Starrcade (1997)

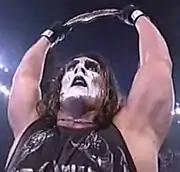
Sting won the WCW World Heavyweight Championship at Starrcade

The main event was between Hollywood Hogan (nWo) and Sting (WCW) for the WCW World Heavyweight Championship. Nick Patrick, who had favored the nWo before, was chosen as the referee through a random drawing. The match started with Hogan delivering attacks. Sting fought back with dropkicks, and applied the side headlock. Hogan sent Sting out of the ring, and attacked him with the ringpost and guard rail. Hogan performed a big boot, and pinned Sting after a leg drop. However, Bret Hart claimed Patrick counted the pinfall fast, and restarted the match with himself as the referee. Sting performed a Stinger splash, and applied the Scorpion Deathlock. Hart called for the bell and Sting won the championship.